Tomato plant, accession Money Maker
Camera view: vertical (180 deg); turntable rotation: 300 degrees
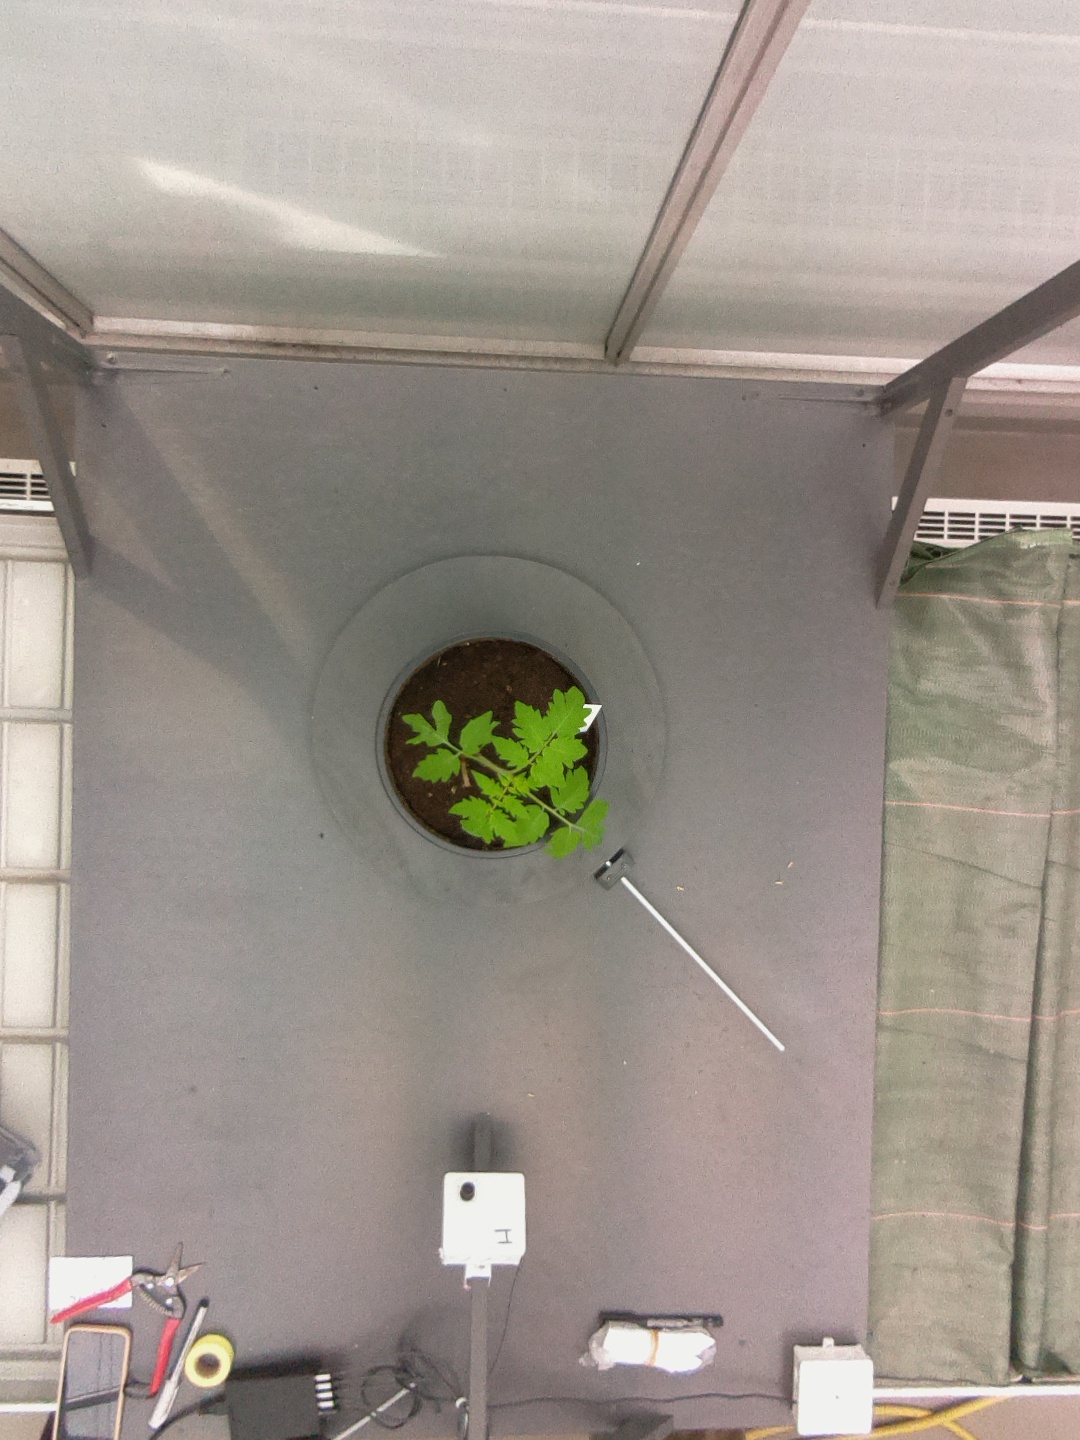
BBCH growth stage 13: 6 of true leaves visible